Isle of Whithorn

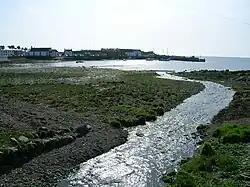
The Drummulin Burn and Isle of Whithorn harbour

The harbour remains the main focal point of the village. The Isle's own fleet is engaged in light trawling and lobster fishing. A number of leisure craft are kept here and the Isle is increasingly being used as a stopping off location for pleasure traffic plying the west coast, and as a launching site for trailer based craft such as small angling boats and diving RIB's.